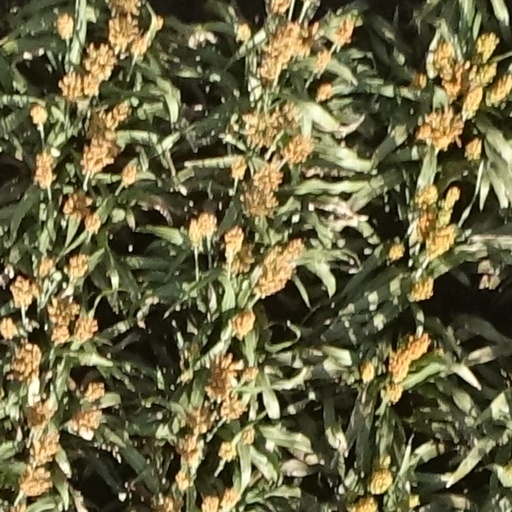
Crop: sorghum